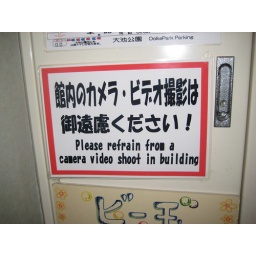
Please refrain from a camera video shoot in building